Colville High School

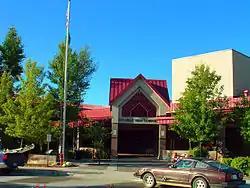
CHS Entrance

Colville High School is a public secondary school located in the city of Colville, Washington, United States. They also offer Advanced Placement (AP) classes to students.